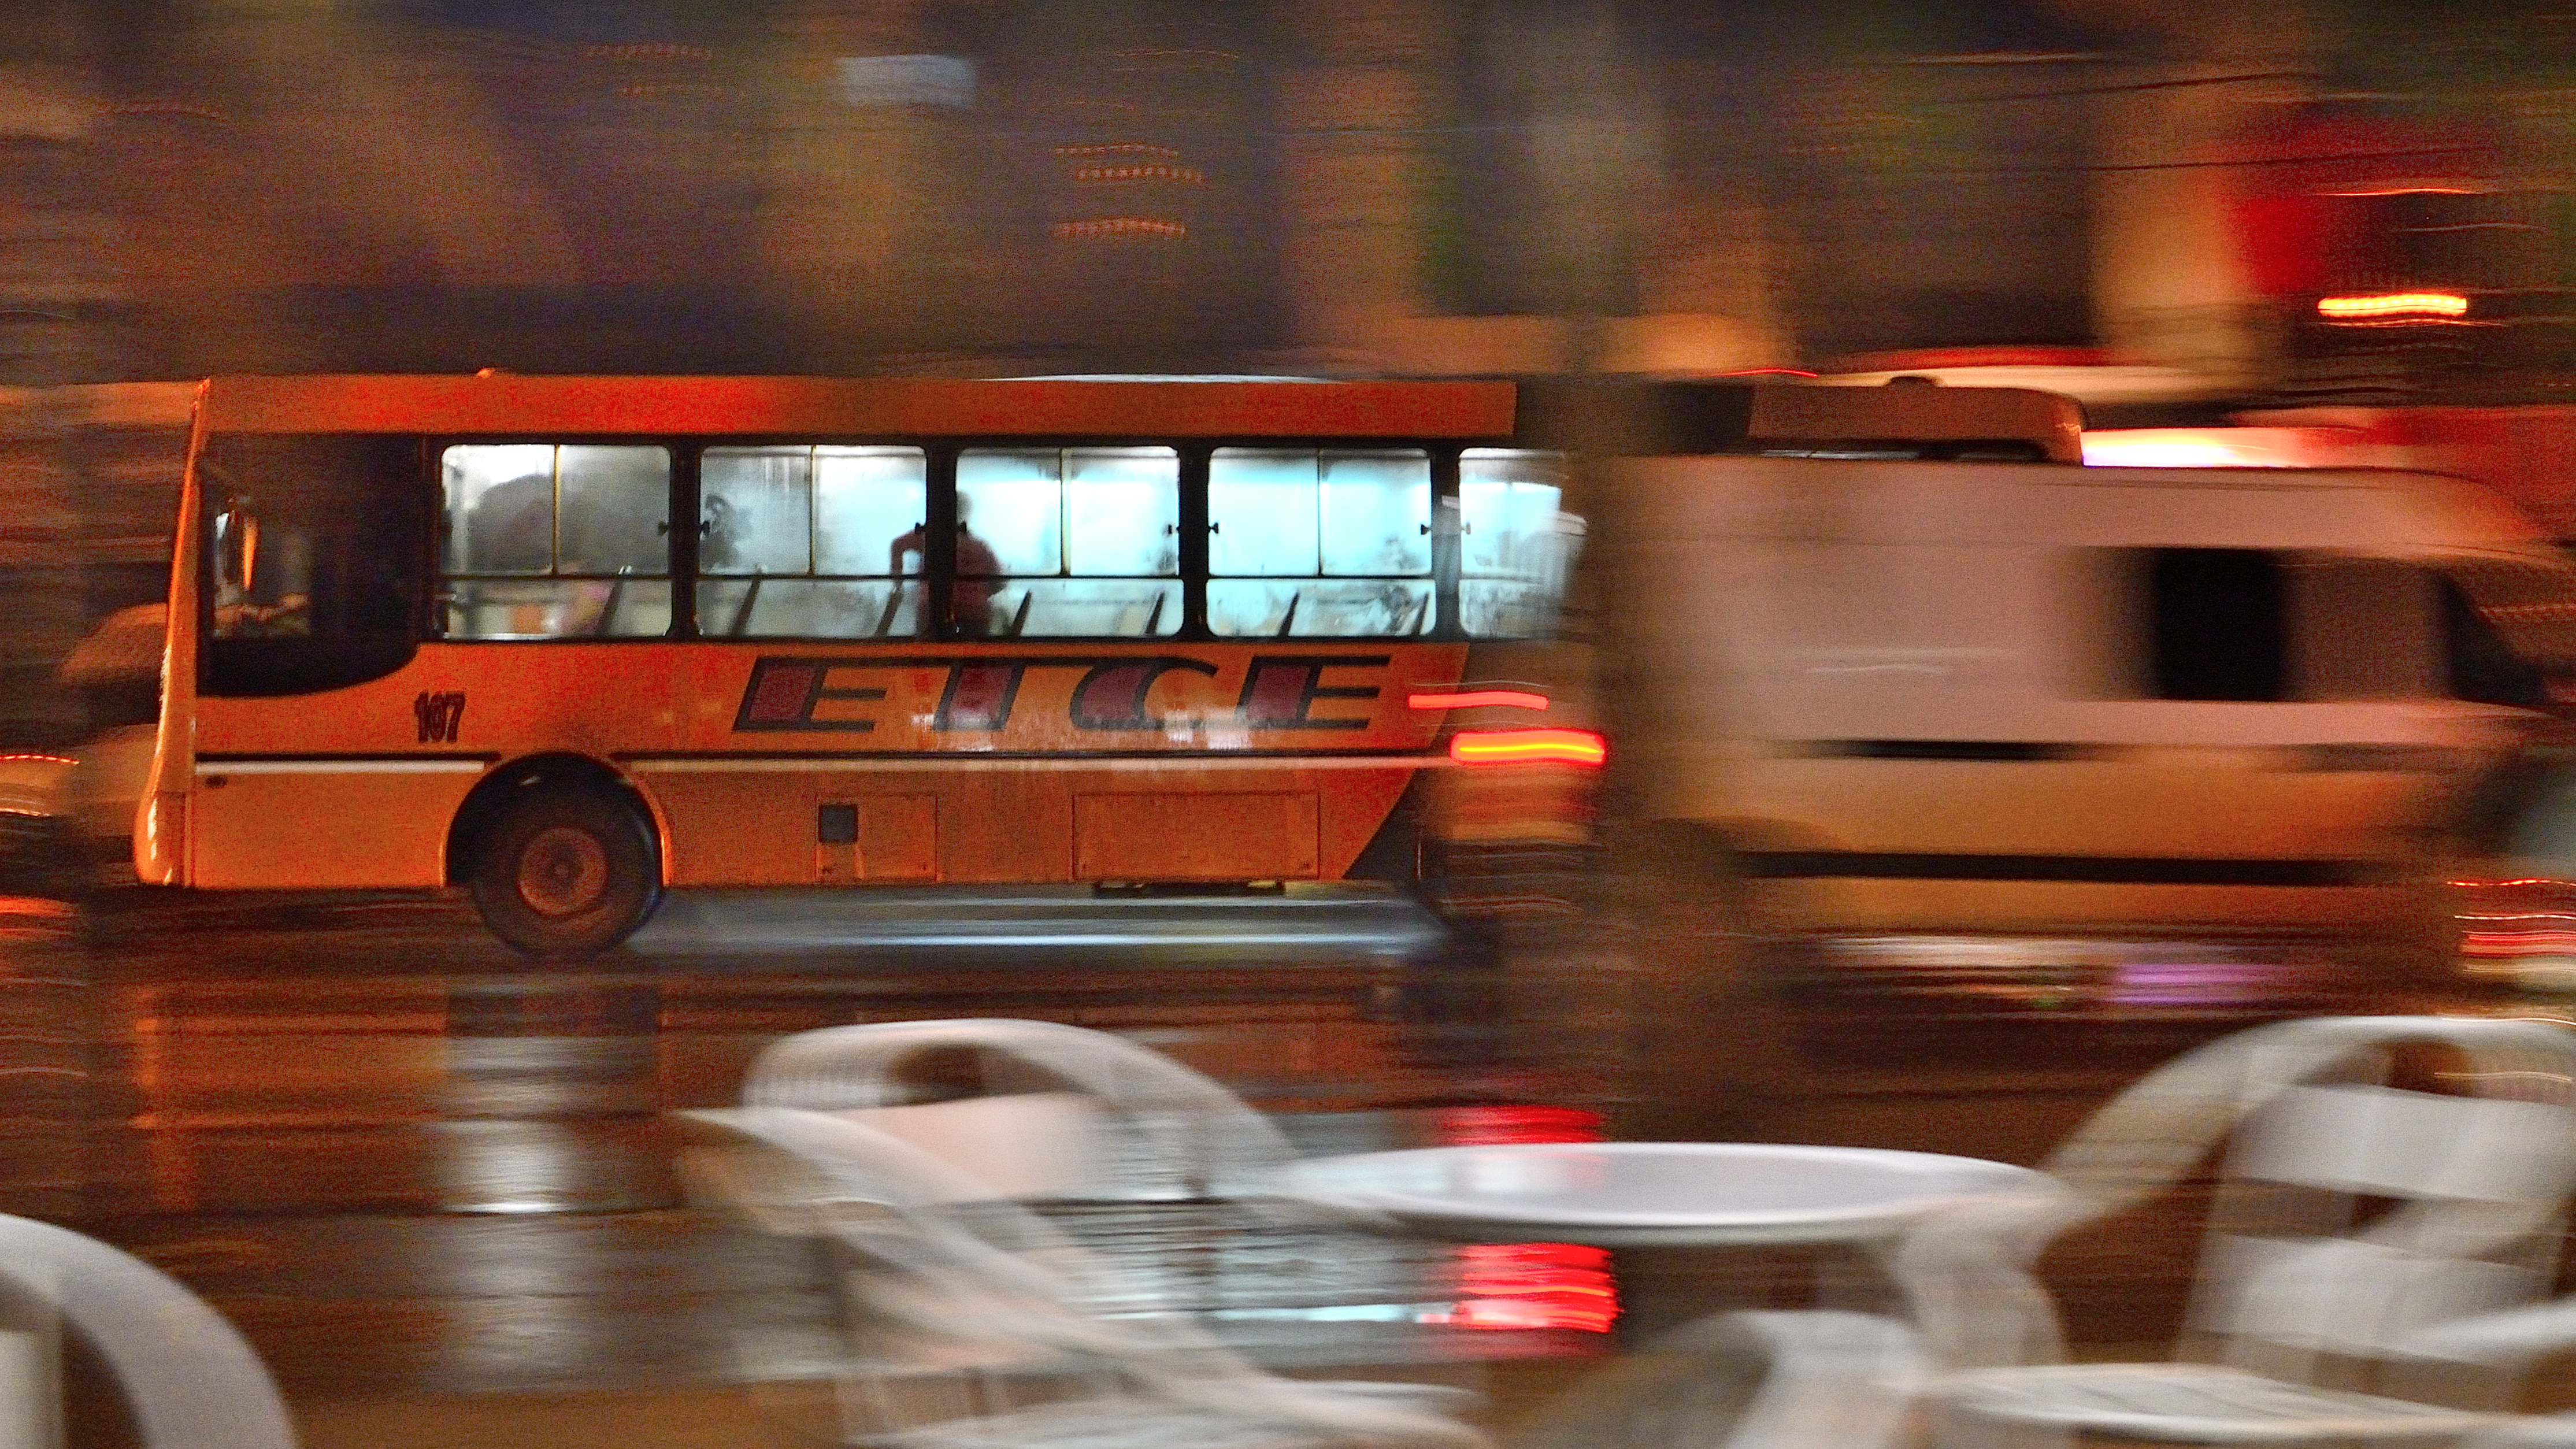
car, vehicle, public transport, interior design, movimiento, lluvia, transporte, colectivo, etce, luxury vehicle